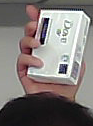
Product: dove_soap